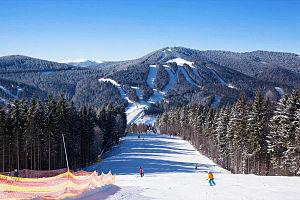
Bukovel - est une des plus grandes stations de ski en Ukraine située près du village de Palyanytsya, municipalité de Yaremtche, au pied de la montagne de Bukovel, à une altitude de 920 mètres au-dessus du niveau de la mer. Le point culminant de la station est la montagne de Dovga : 1372 m. La saison s'étend de la fin de novembre jusqu’au milieu ou à la fin du mois d'avril. En 2012, Bukovel a été reconnue comme la station de ski qui connaît le développement le plus rapide au monde. Le domaine skiable est - sans commune mesure - le plus vaste et le plus moderne d'Ukraine. Boukovel se porte candidate à l'organisation des jeux olympiques d'hiver de 2018.